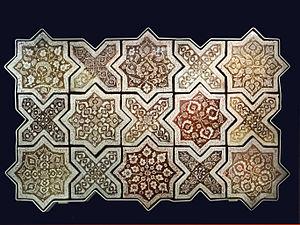
Carreaux de céramique avec décor de lustre métallique Lustre Tiles Iran probablement Kashan 1262 Le décor de ces carreaux de céramique avec un lustre métallique fait partie des innovations mises au point en Irak au IXè siècle. Ces carreaux proviennent de la tombe d'un descendant du Prophète Mahomet à Varamin près de Téhéran. Tous les carreaux sont différents, ils étaient entourés de citations du Coran.